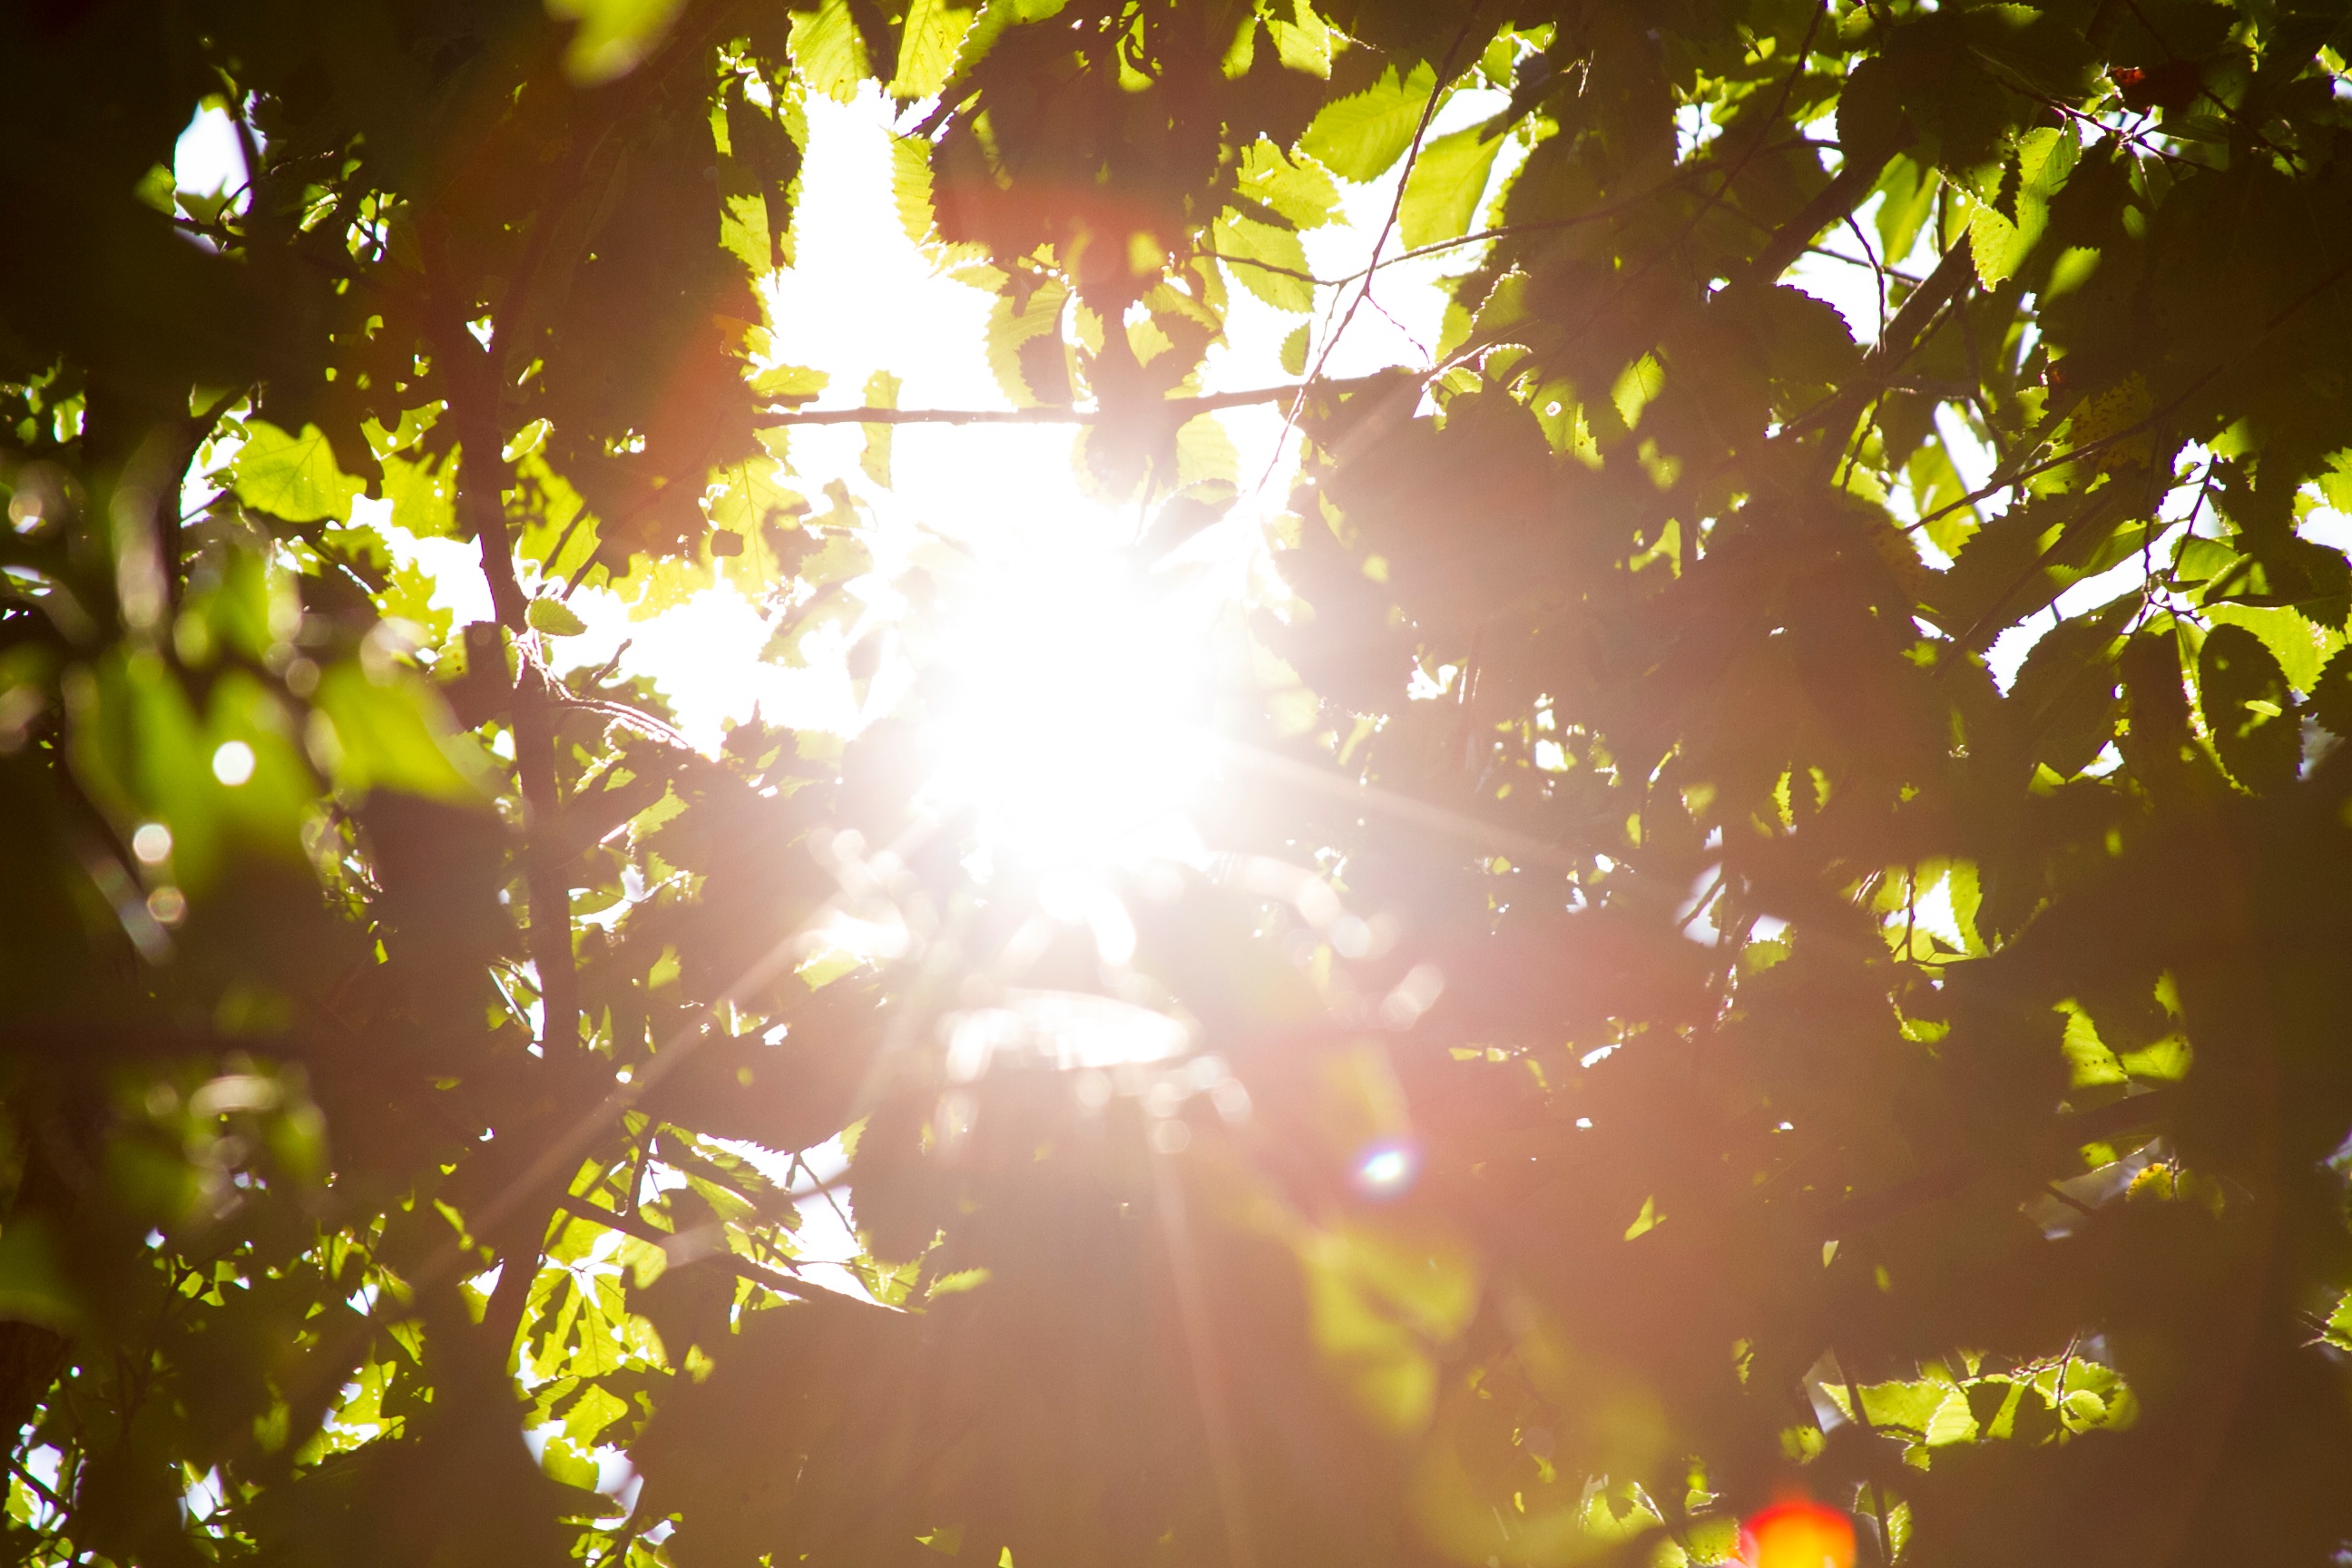
tree, branch, light, sun, night, sunlight, leaf, flower, sparkler, autumn, yellow, computer wallpaper